Interstate 40 in Tennessee

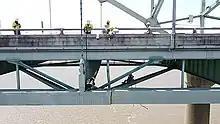
Inspectors analyzing the fracture that closed the Hernando de Soto Bridge in 2021

I-40 was originally planned to pass through Overton Park in Memphis, a public park. This location was announced in 1955, and was approved by the Bureau of Public Roads in November 1956. The park consists of a wooded refuge, the Memphis Zoo, the Memphis Brooks Museum of Art, the Memphis College of Art, a nine-hole golf course, an amphitheater which was the site of Elvis Presley's first paid concert in 1954, and other amenities. When the state announced the routing through the park, a group of local citizens spearheaded by a group of older women called "little old ladies in tennis shoes" by media outlets began a campaign to halt construction. The organizers collected over 10,000 signatures, and founded Citizens to Preserve Overton Park in 1957. The movement was also backed by environmentalists, who feared that the Interstate's construction would upset the park's ecological balance; the wooded area had become an important stopover for migratory birds.